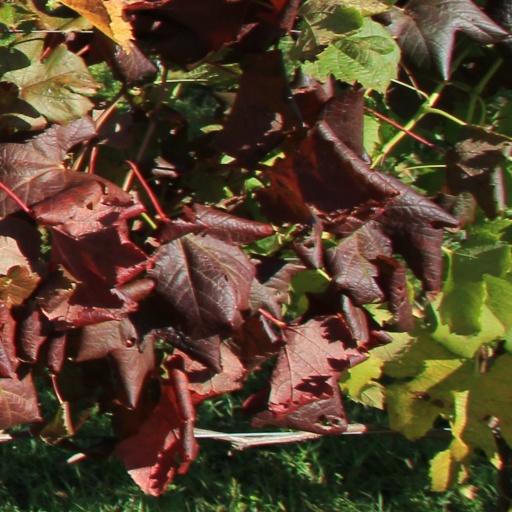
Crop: grape